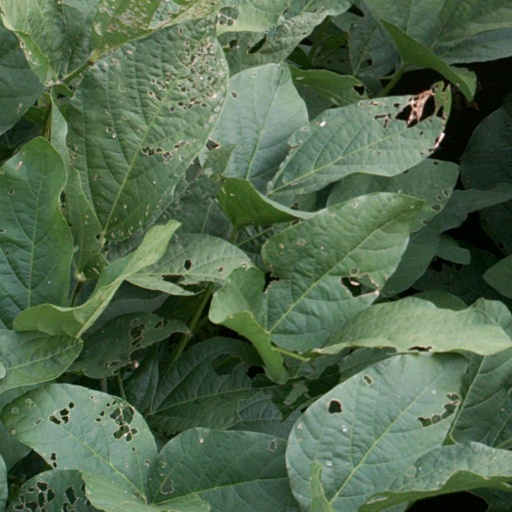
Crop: soybean